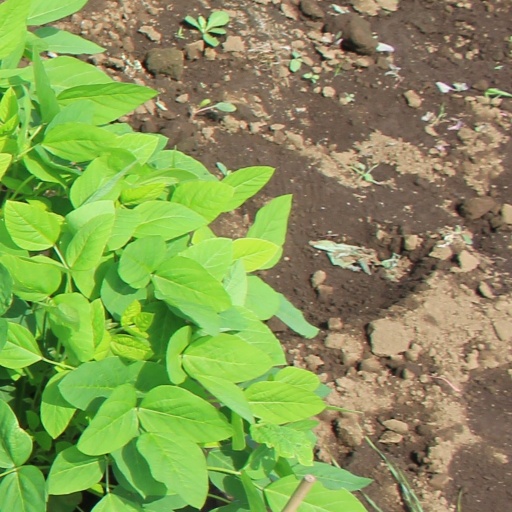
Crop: soybean